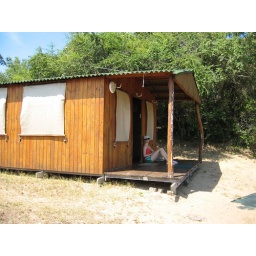
Basic accomodation at the construction camp but nice view over lake with fish eagles and hippo